Leeward Islands moist forests

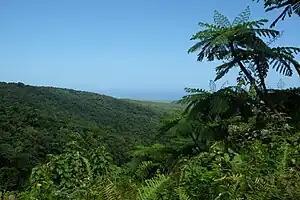
Forest on Basse Terre, Gaudeloupe

Over 76% of this ecoregion (the forested areas, not the entire islands) is in an officially protected area, including: